HŽ series 2141

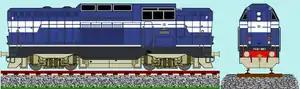
Series 2141 drawing

HŽ series 2141 (formerly JŽ 743) was a prototype diesel shunter locomotive series of the Croatian Railways, built by Đuro Đaković. Only one was produced, but the project was later withdrawn.